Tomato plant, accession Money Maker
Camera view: vertical (180 deg); turntable rotation: 60 degrees
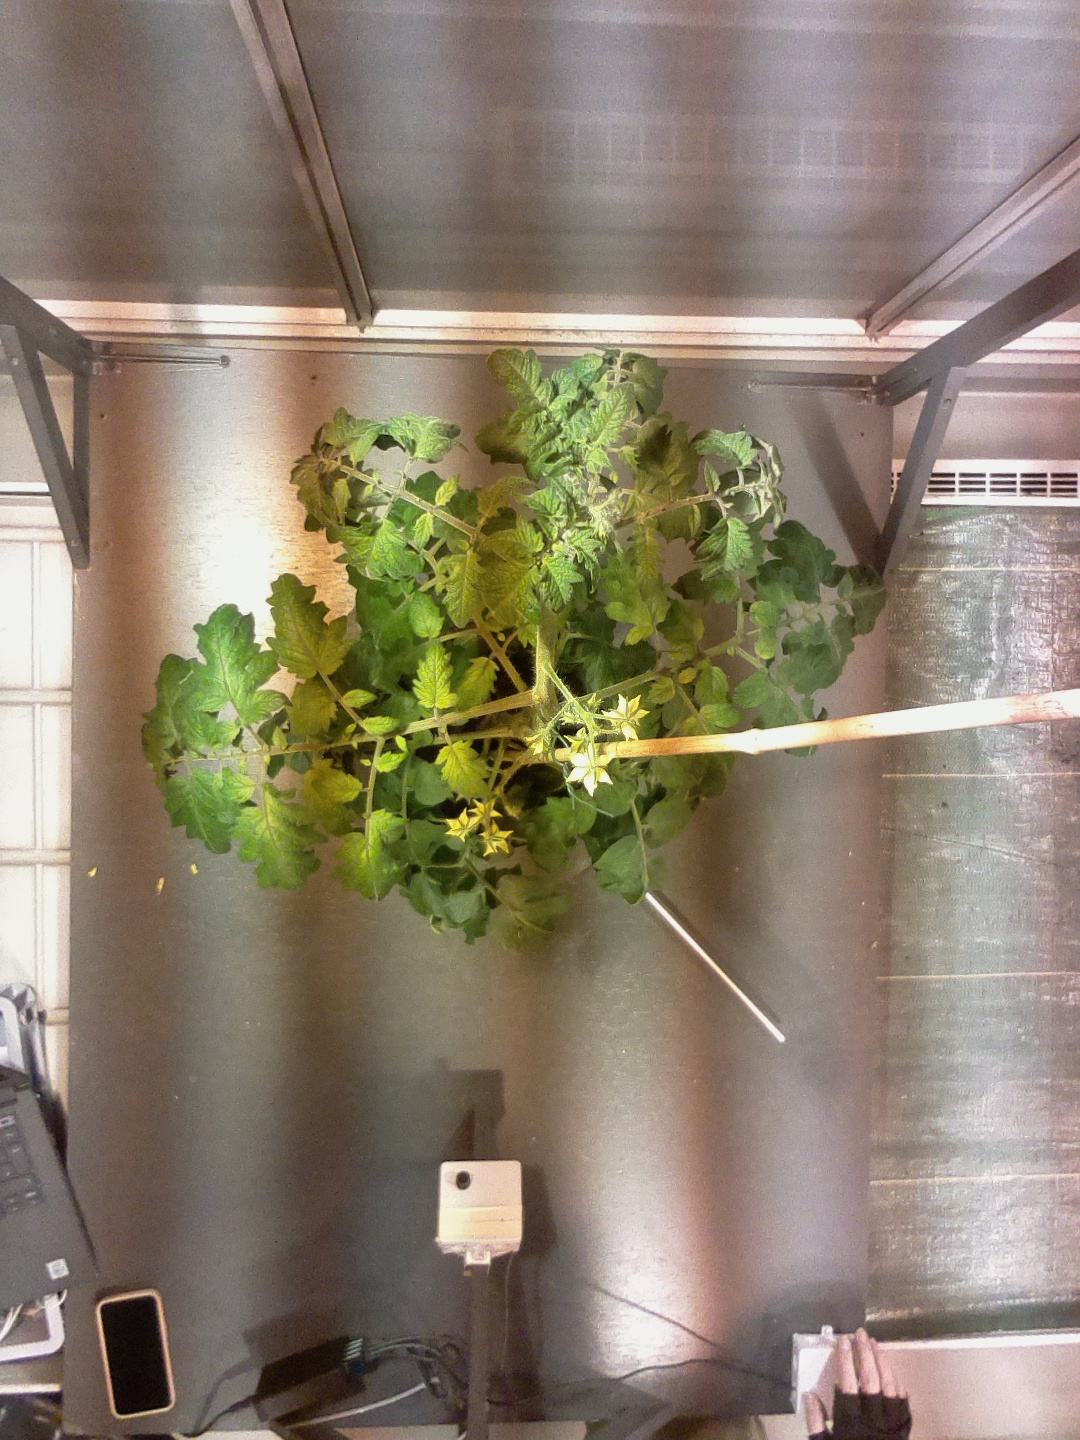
BBCH growth stage 68: Full flowering, 80%-90% of flowers open, more petals falling